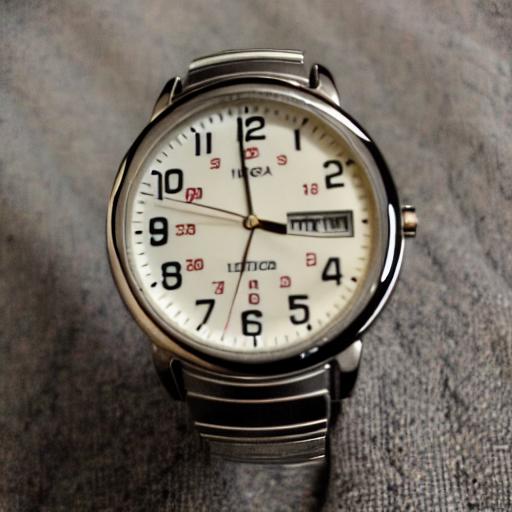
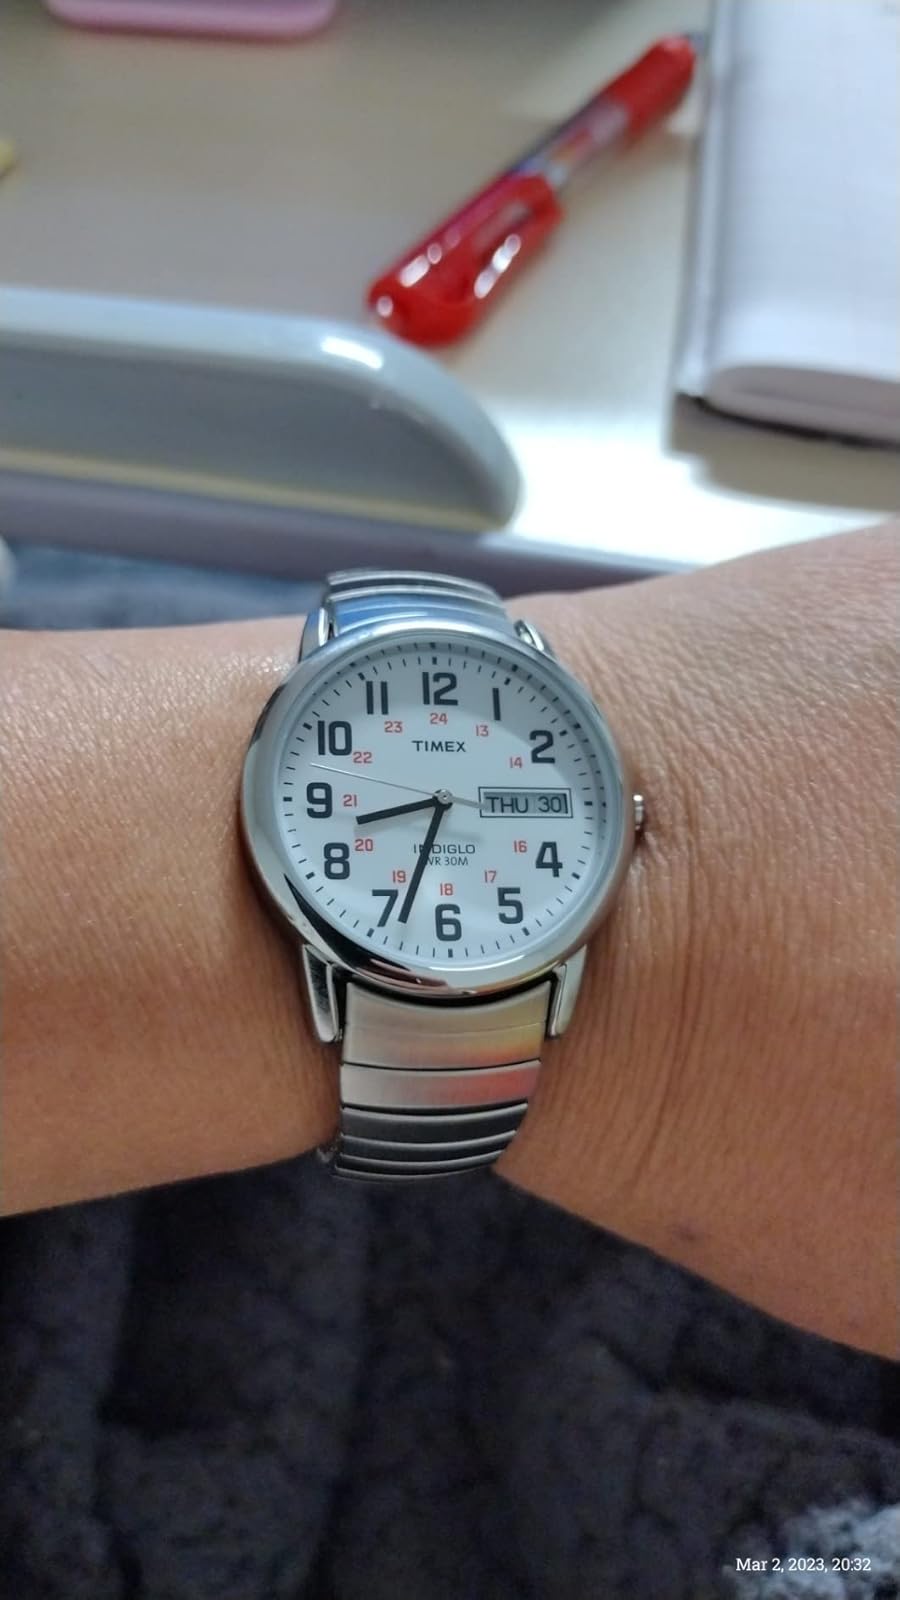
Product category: accessories_watch
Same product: no